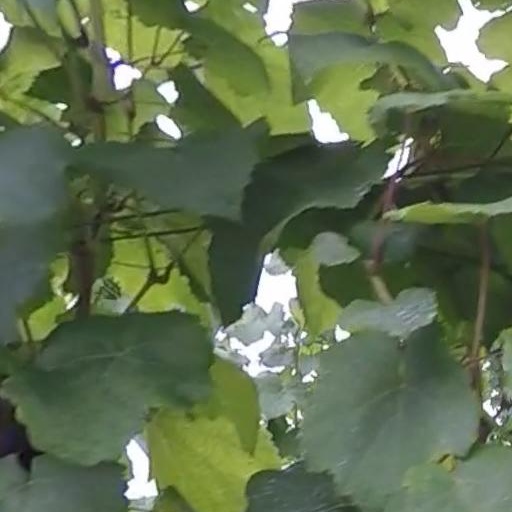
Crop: grape